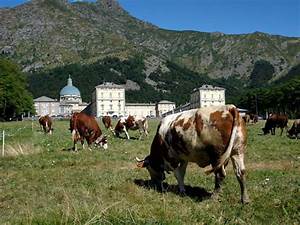
Label: cow